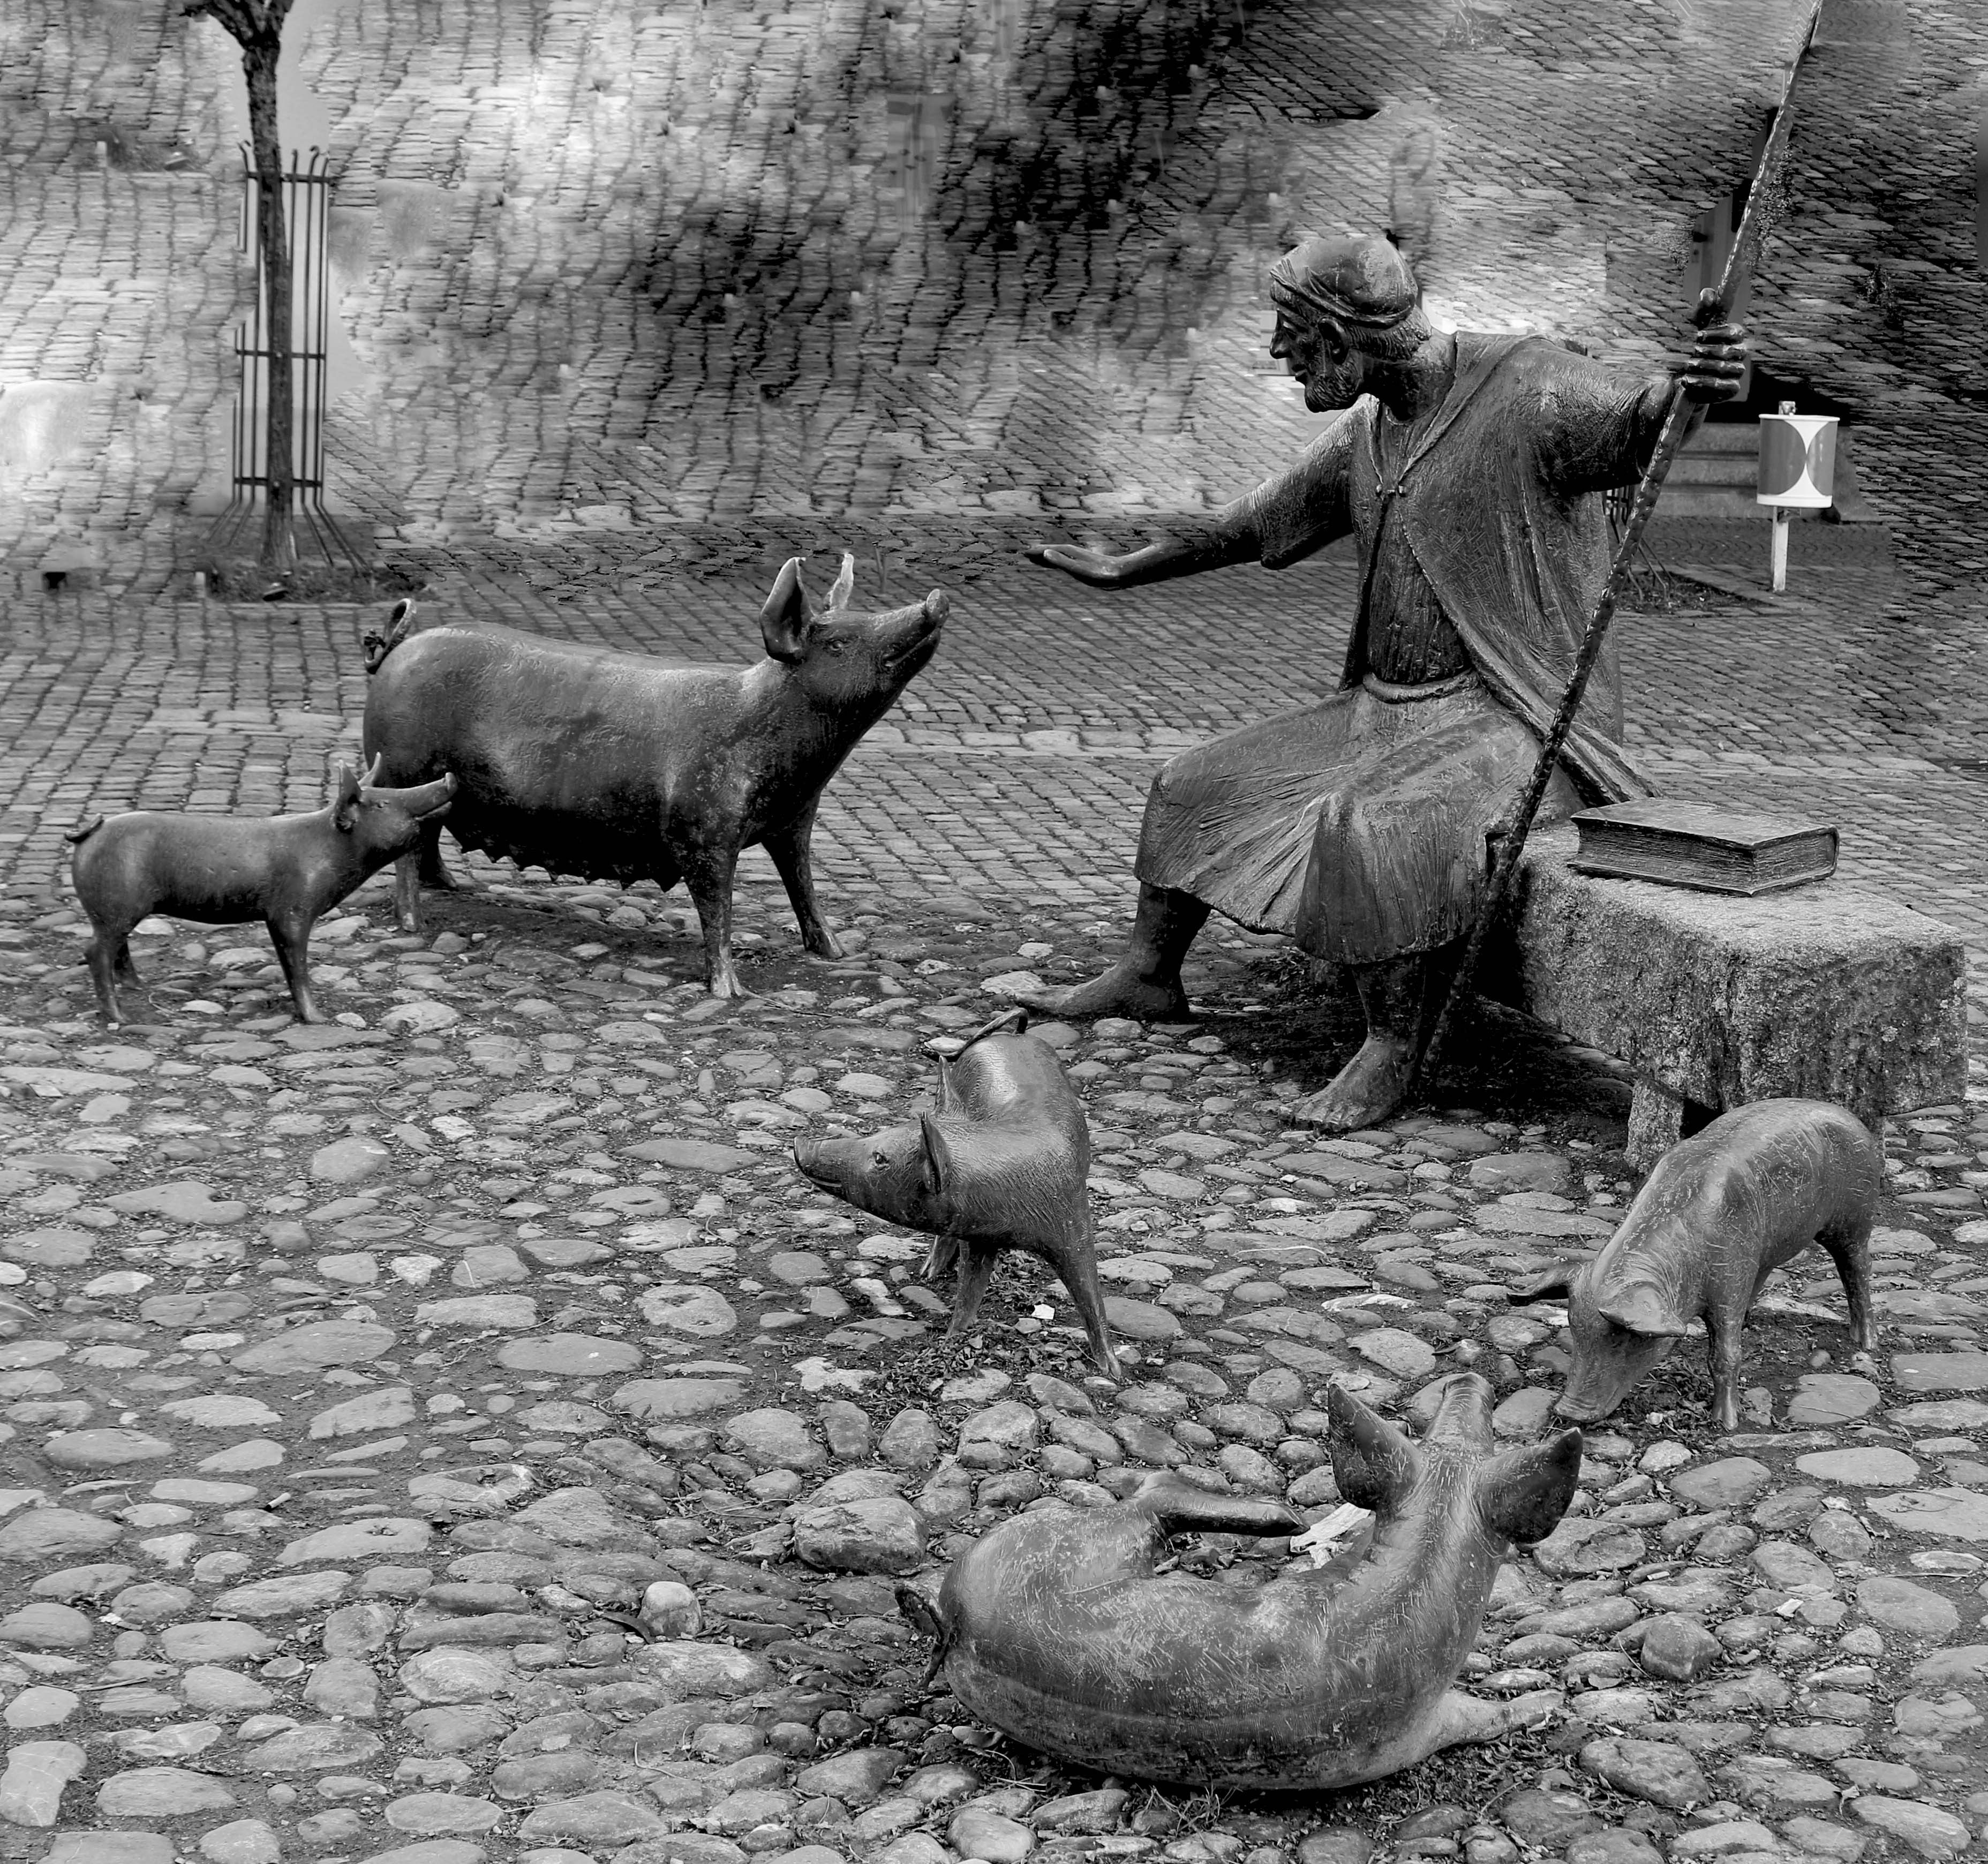
black and white, statue, market, marketplace, monochrome, meat, market stall, shepherd, sculpture, art, pigs, town square, bauer, monocrome, cheeks, monochrome photography, ancient history, allgau, pork market